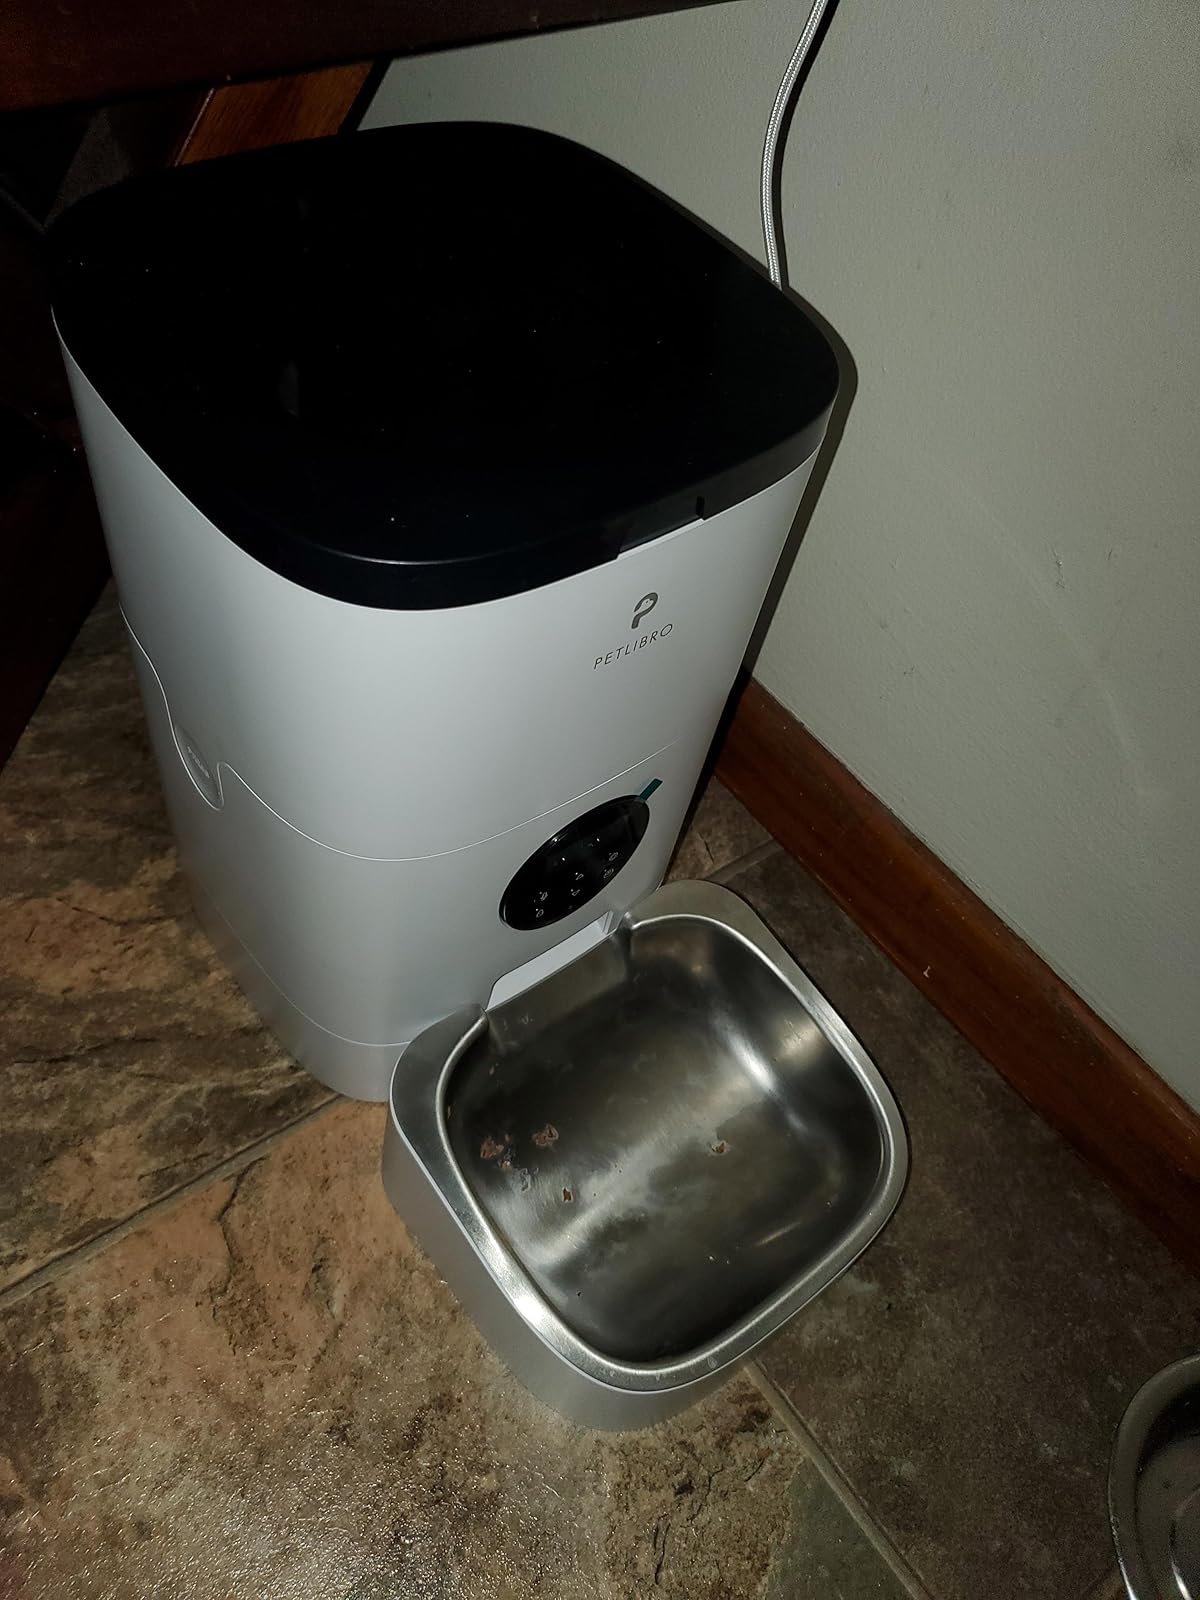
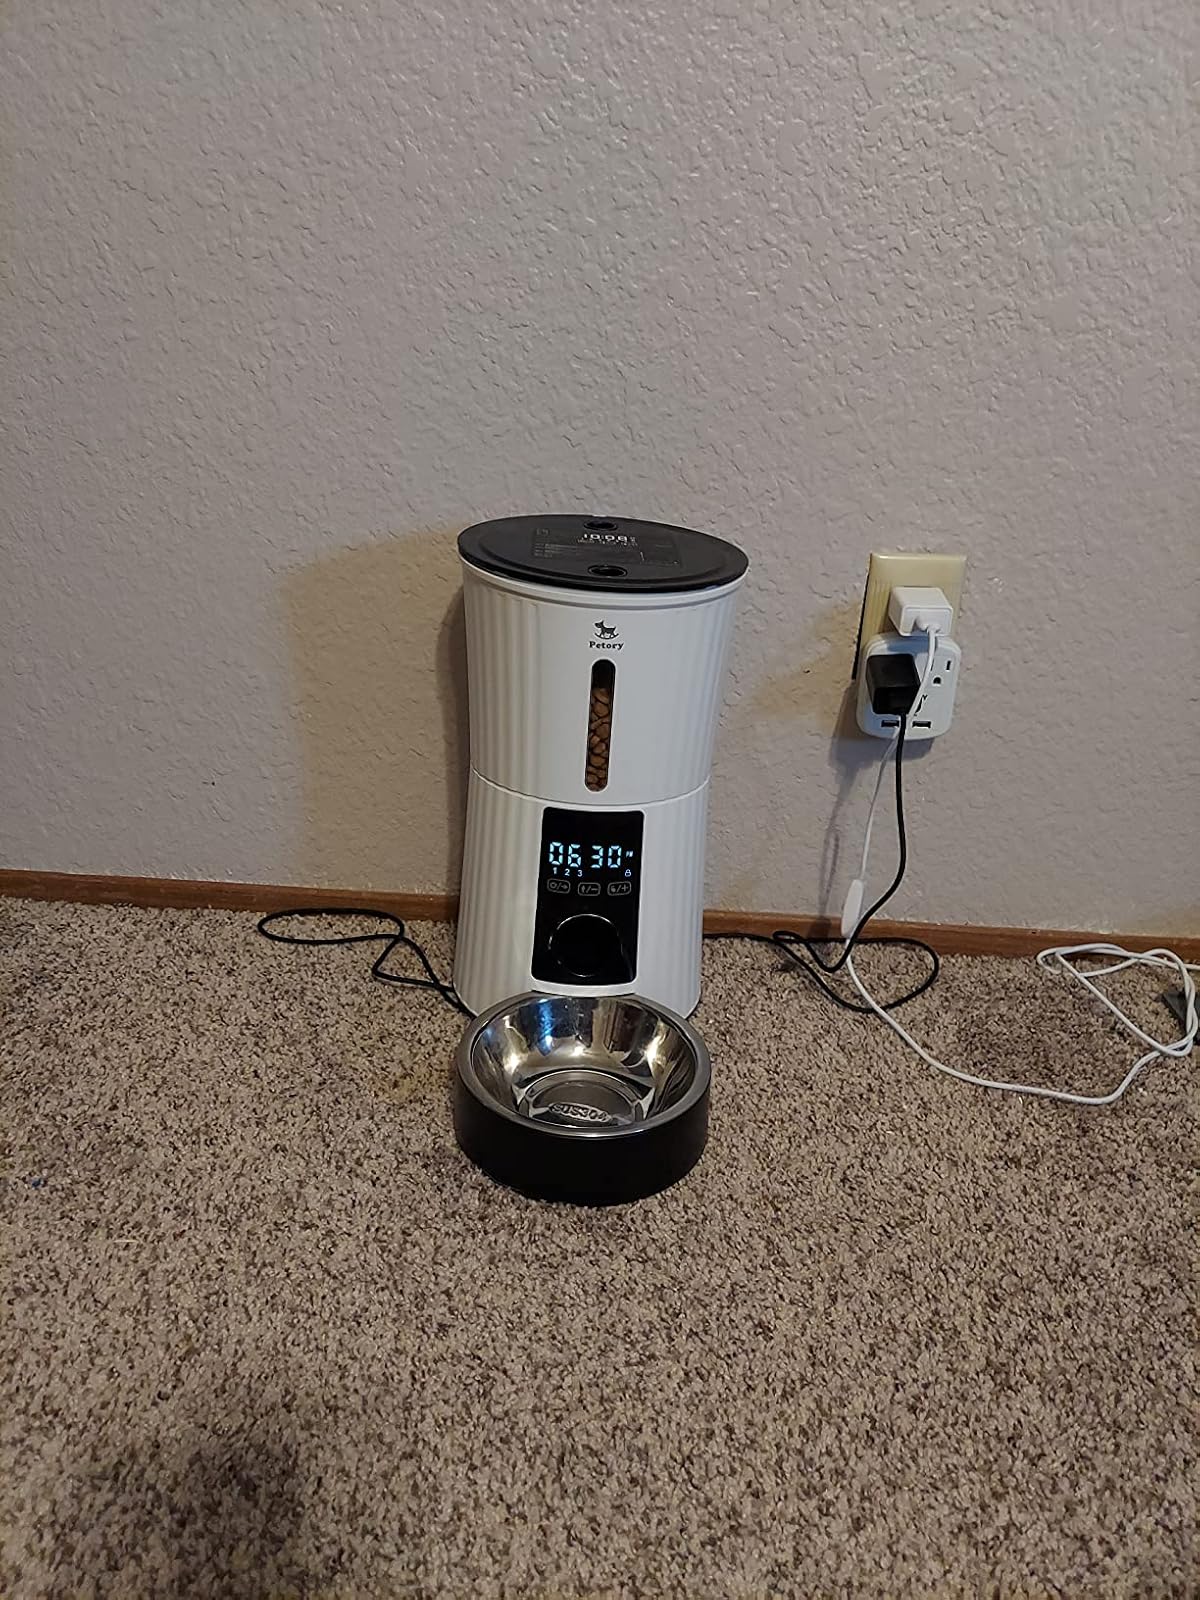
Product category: items_feeder
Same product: no